Kallmann syndrome

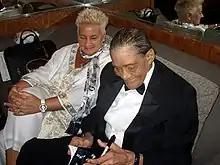
Singer Jimmy Scott (r), whose unusual voice was due to Kallman syndrome

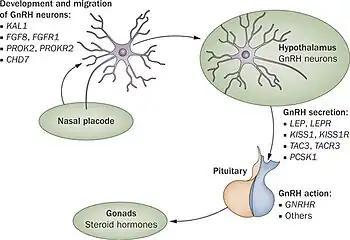
The genetic and molecular basis of idiopathic hypogonadotropic hypogonadism

It is normally difficult to distinguish a case of Kallmann syndrome (KS)/hypogonadotropic hypogonadism (HH) from a straightforward constitutional delay of puberty. However, if puberty has not started by either age 14 (girls) or 15 (boys) years and one or more of the non-reproductive features mentioned below is present, then a referral to reproductive endocrinologist might be advisable.